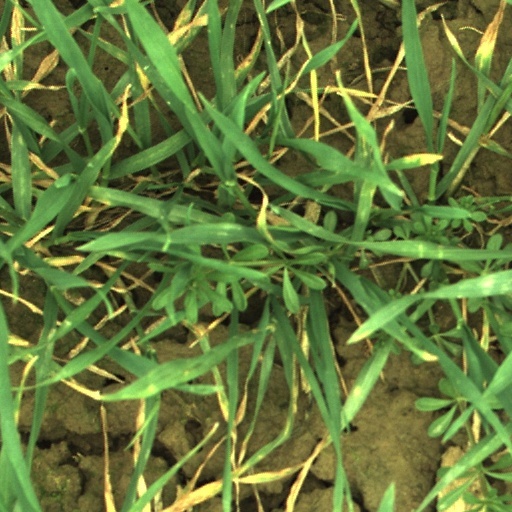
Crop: wheat